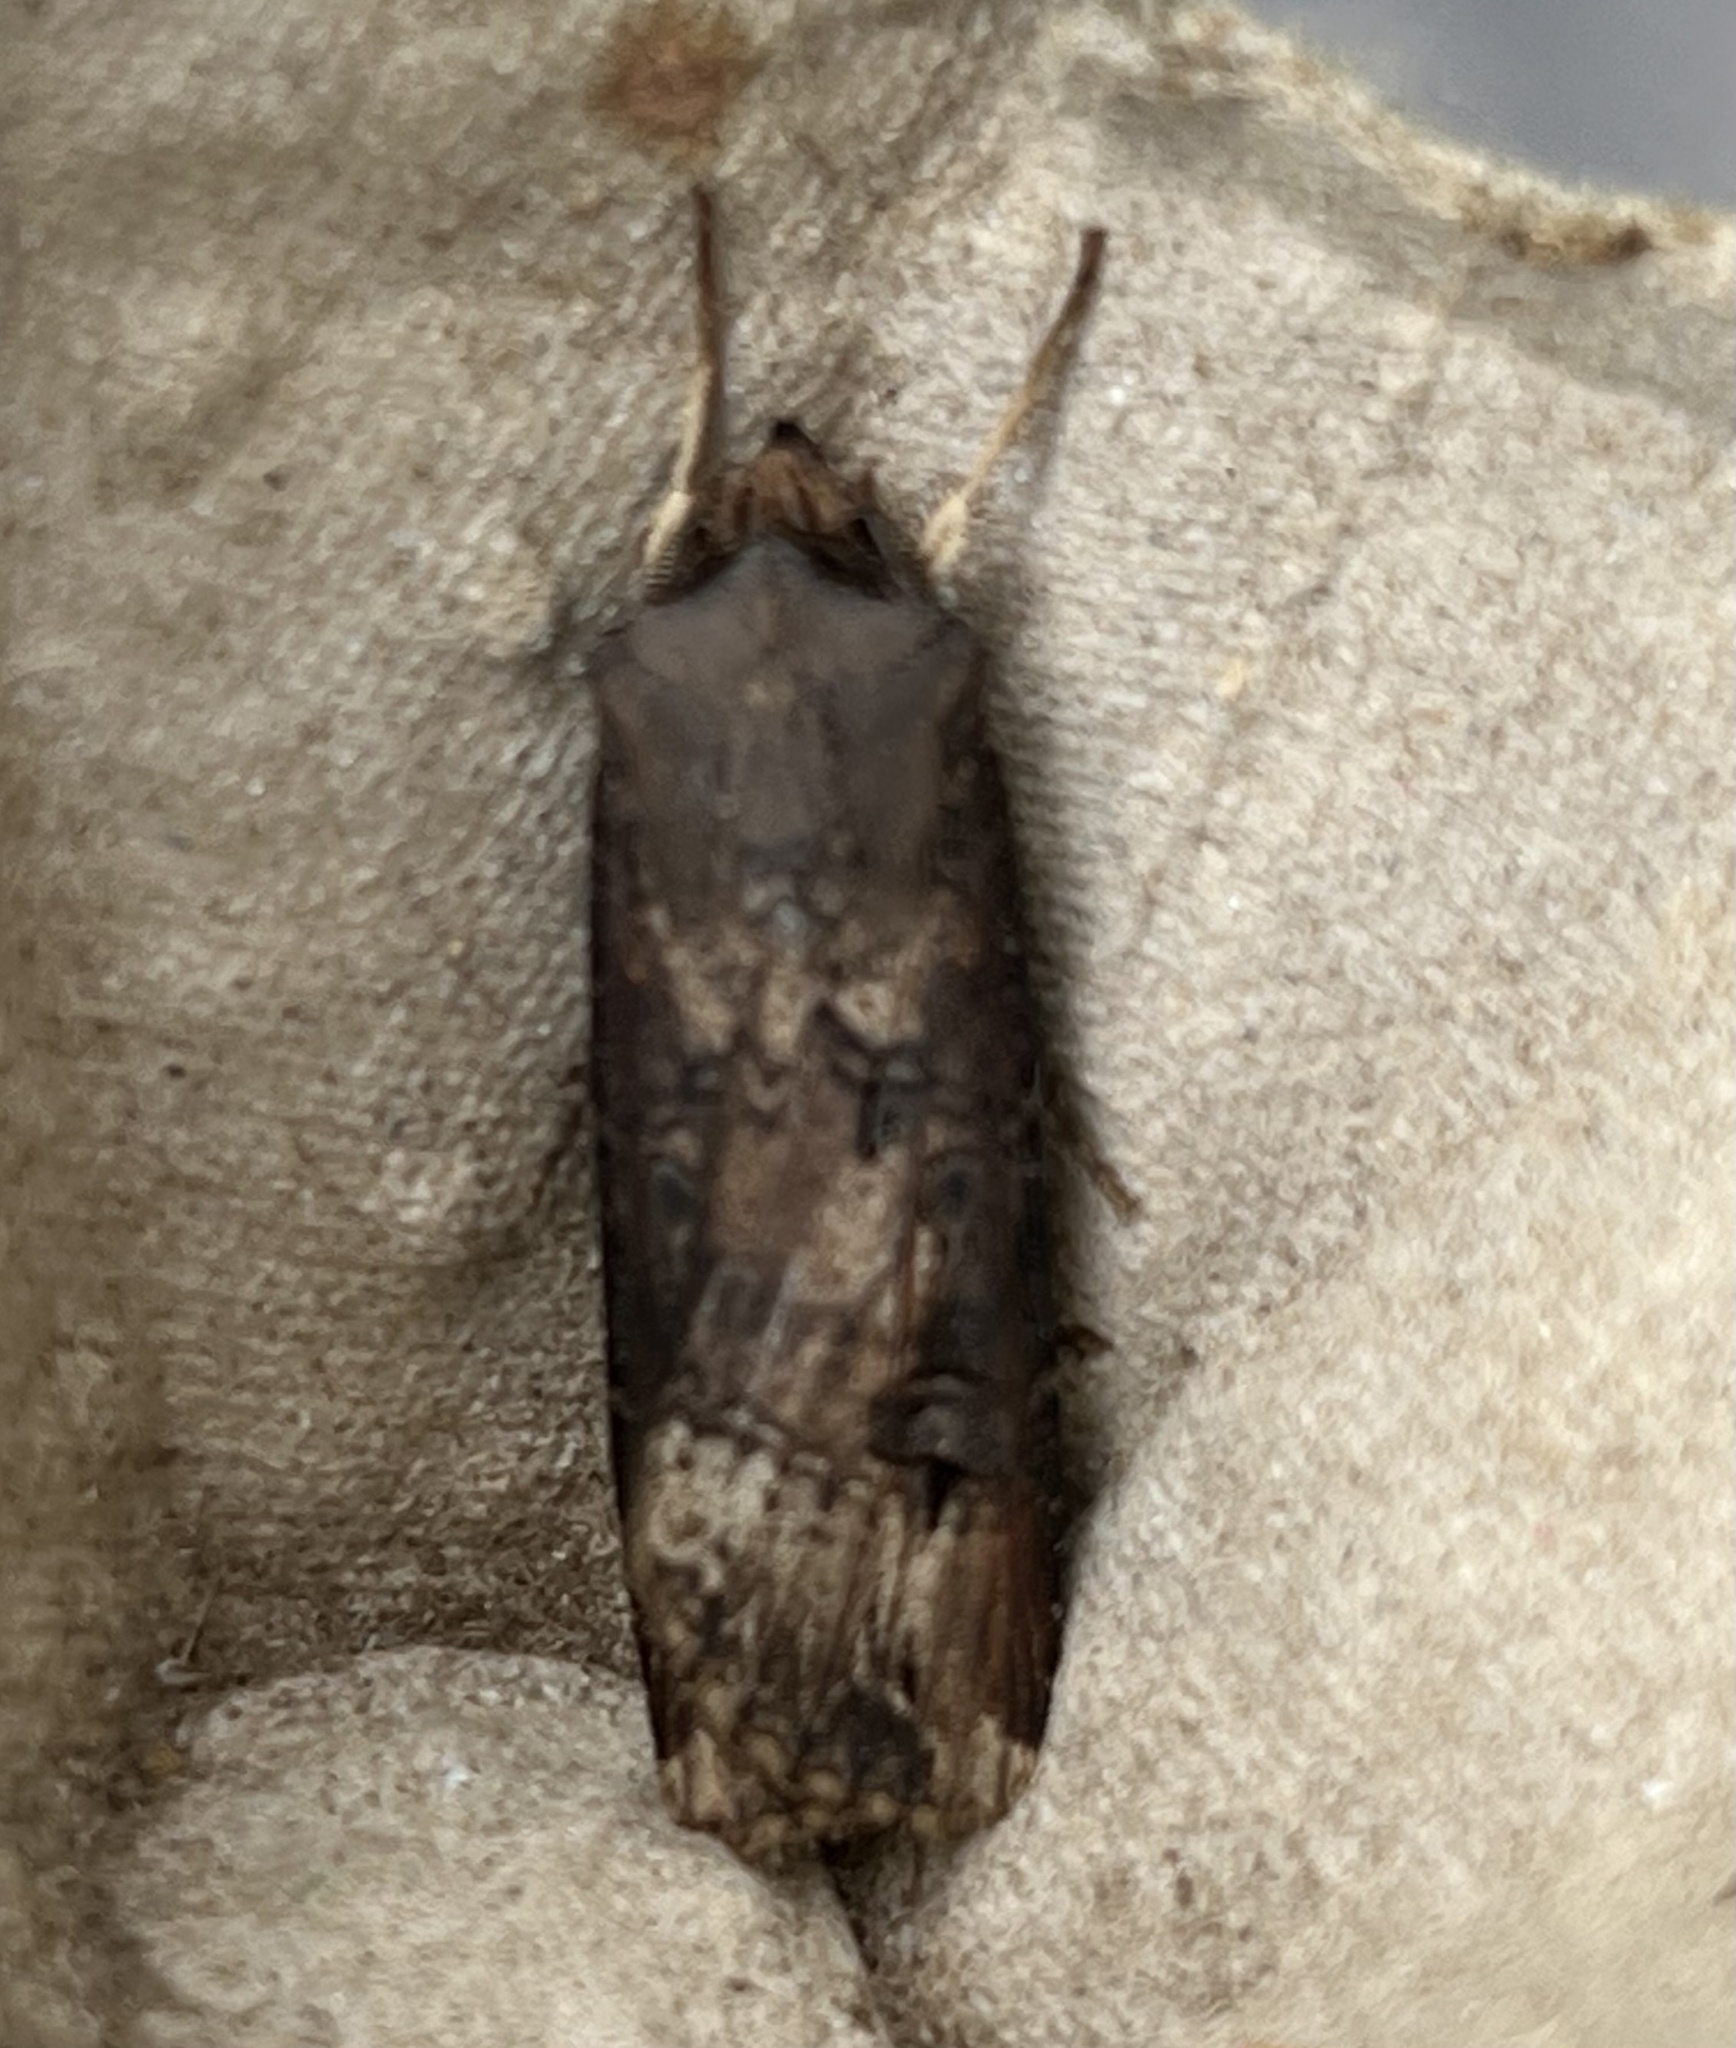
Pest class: cutworms